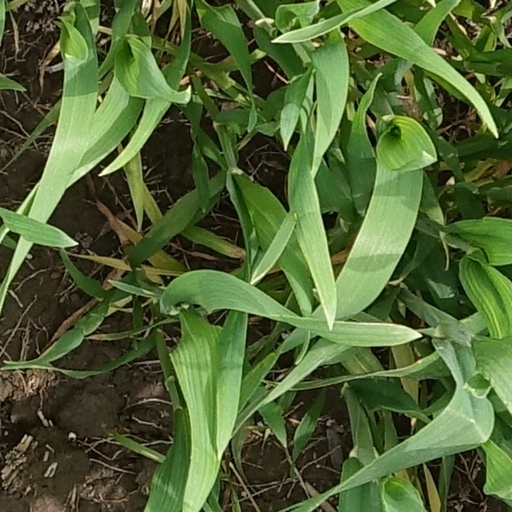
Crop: wheat